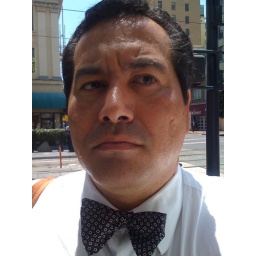
Wearing a white shirt and a bow tie in Downtown San diego. Wearing a white shirt and a bow tie in Downtown San diego